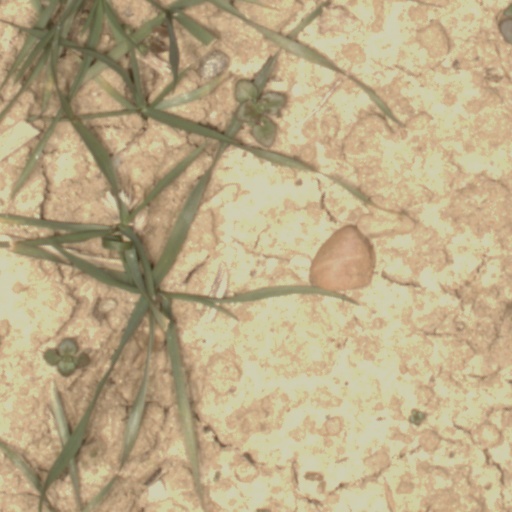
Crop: wheat